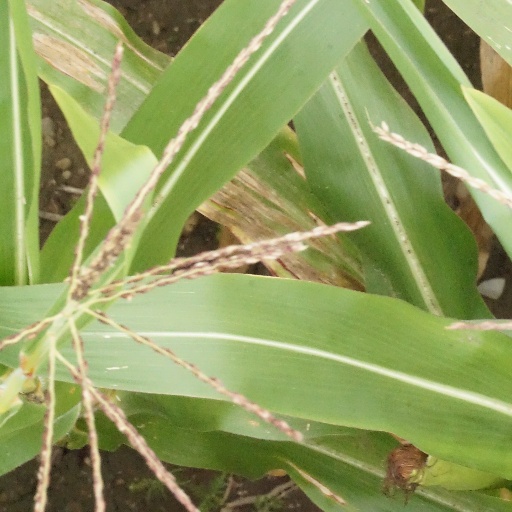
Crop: maize; corn